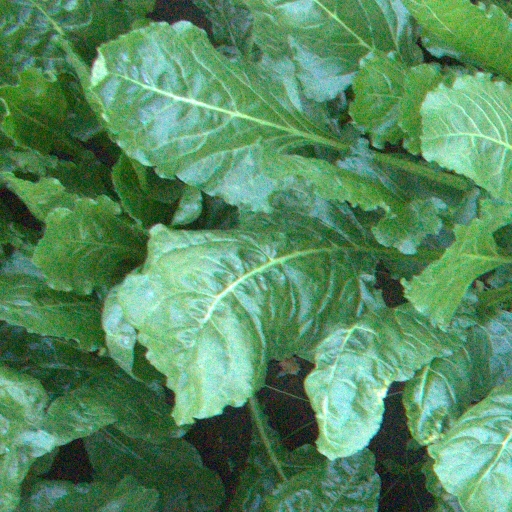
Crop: sugar beet